Soledad O'Brien

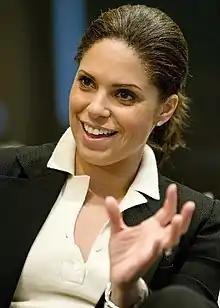
O'Brien in 2008

From January 2012 to March 2013, O'Brien was anchor of the CNN program, "Starting Point." After CNN canceled "American Morning" and replaced it with two new programs, "Early Start" and "Starting Point" in 2011, O'Brien began anchoring "Starting Point" on January 2, 2012. It was announced on February 21, 2013, that O'Brien had reached an agreement with CNN to leave "Starting Point" for the new Starfish Media Group production company. CNN would provide funding in return for non-exclusive rights to its documentaries. March 29, 2013, was her last day on air at CNN as an anchor.